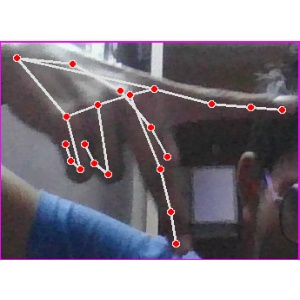
अक्षर: प